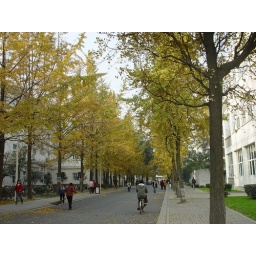
golden leaves,trees and a road (some place in my university)